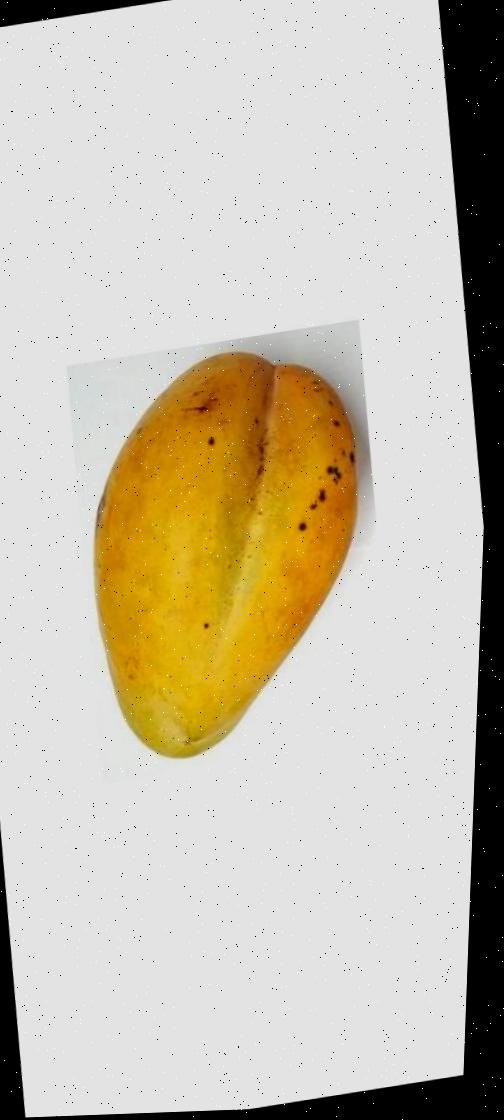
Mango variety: Bari-11